Jakob Fugger

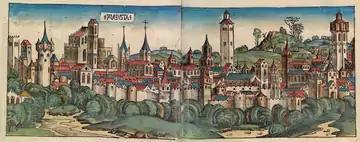
Augsburg, "Nuremberg Chronicle" (1493)

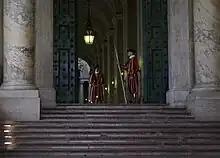
Swiss Guard, 2009

Likely at the insistence of Jakob Fugger the company became one of the first open trading companies in Europe in 1494. At the same time, it was renamed into "Ulrich Fugger of Augsburg and brothers" to show the equality of the three brothers involved in business issues, even though Tyrolean sources almost universally speak of the Jakob Fugger company and central contracts of the Hungarian trade were all signed by him. At this development the greatly increased influence of Jakob within the company can be observed. During the late 1480s Jakob Fugger dominated the company's policies, although the eldest brother Ulrich still formally led the company.